Proa

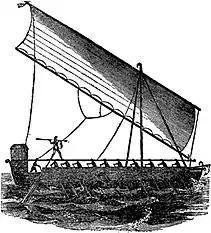
A "piratical proa in full chase" in "The Pirates Own Book" (1837) by Charles Elims. Note the tanja sail and the absence of outriggers.

The Portuguese were the first Europeans to encounter the double-outrigger Southeast Asian ships, initially with derivative vessels from the Malabar Coast, which they called the "parau". They applied the same name to similar ships in their colonies in Southeast Asia. Similarly, the Dutch encountered them when they colonized the islands of Indonesia, calling them "prauw". This was rendered as "praw" by the British, later evolving to "proa". In French territories in the Pacific Islands, they were known by the more general term "pirogue". Although technically restricted to outrigger sailing vessels, European sources often applied the term indiscriminately to any native ships of Southeast Asia.